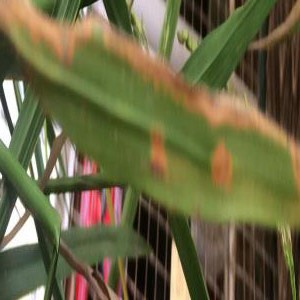
Disease: Bacterialblight